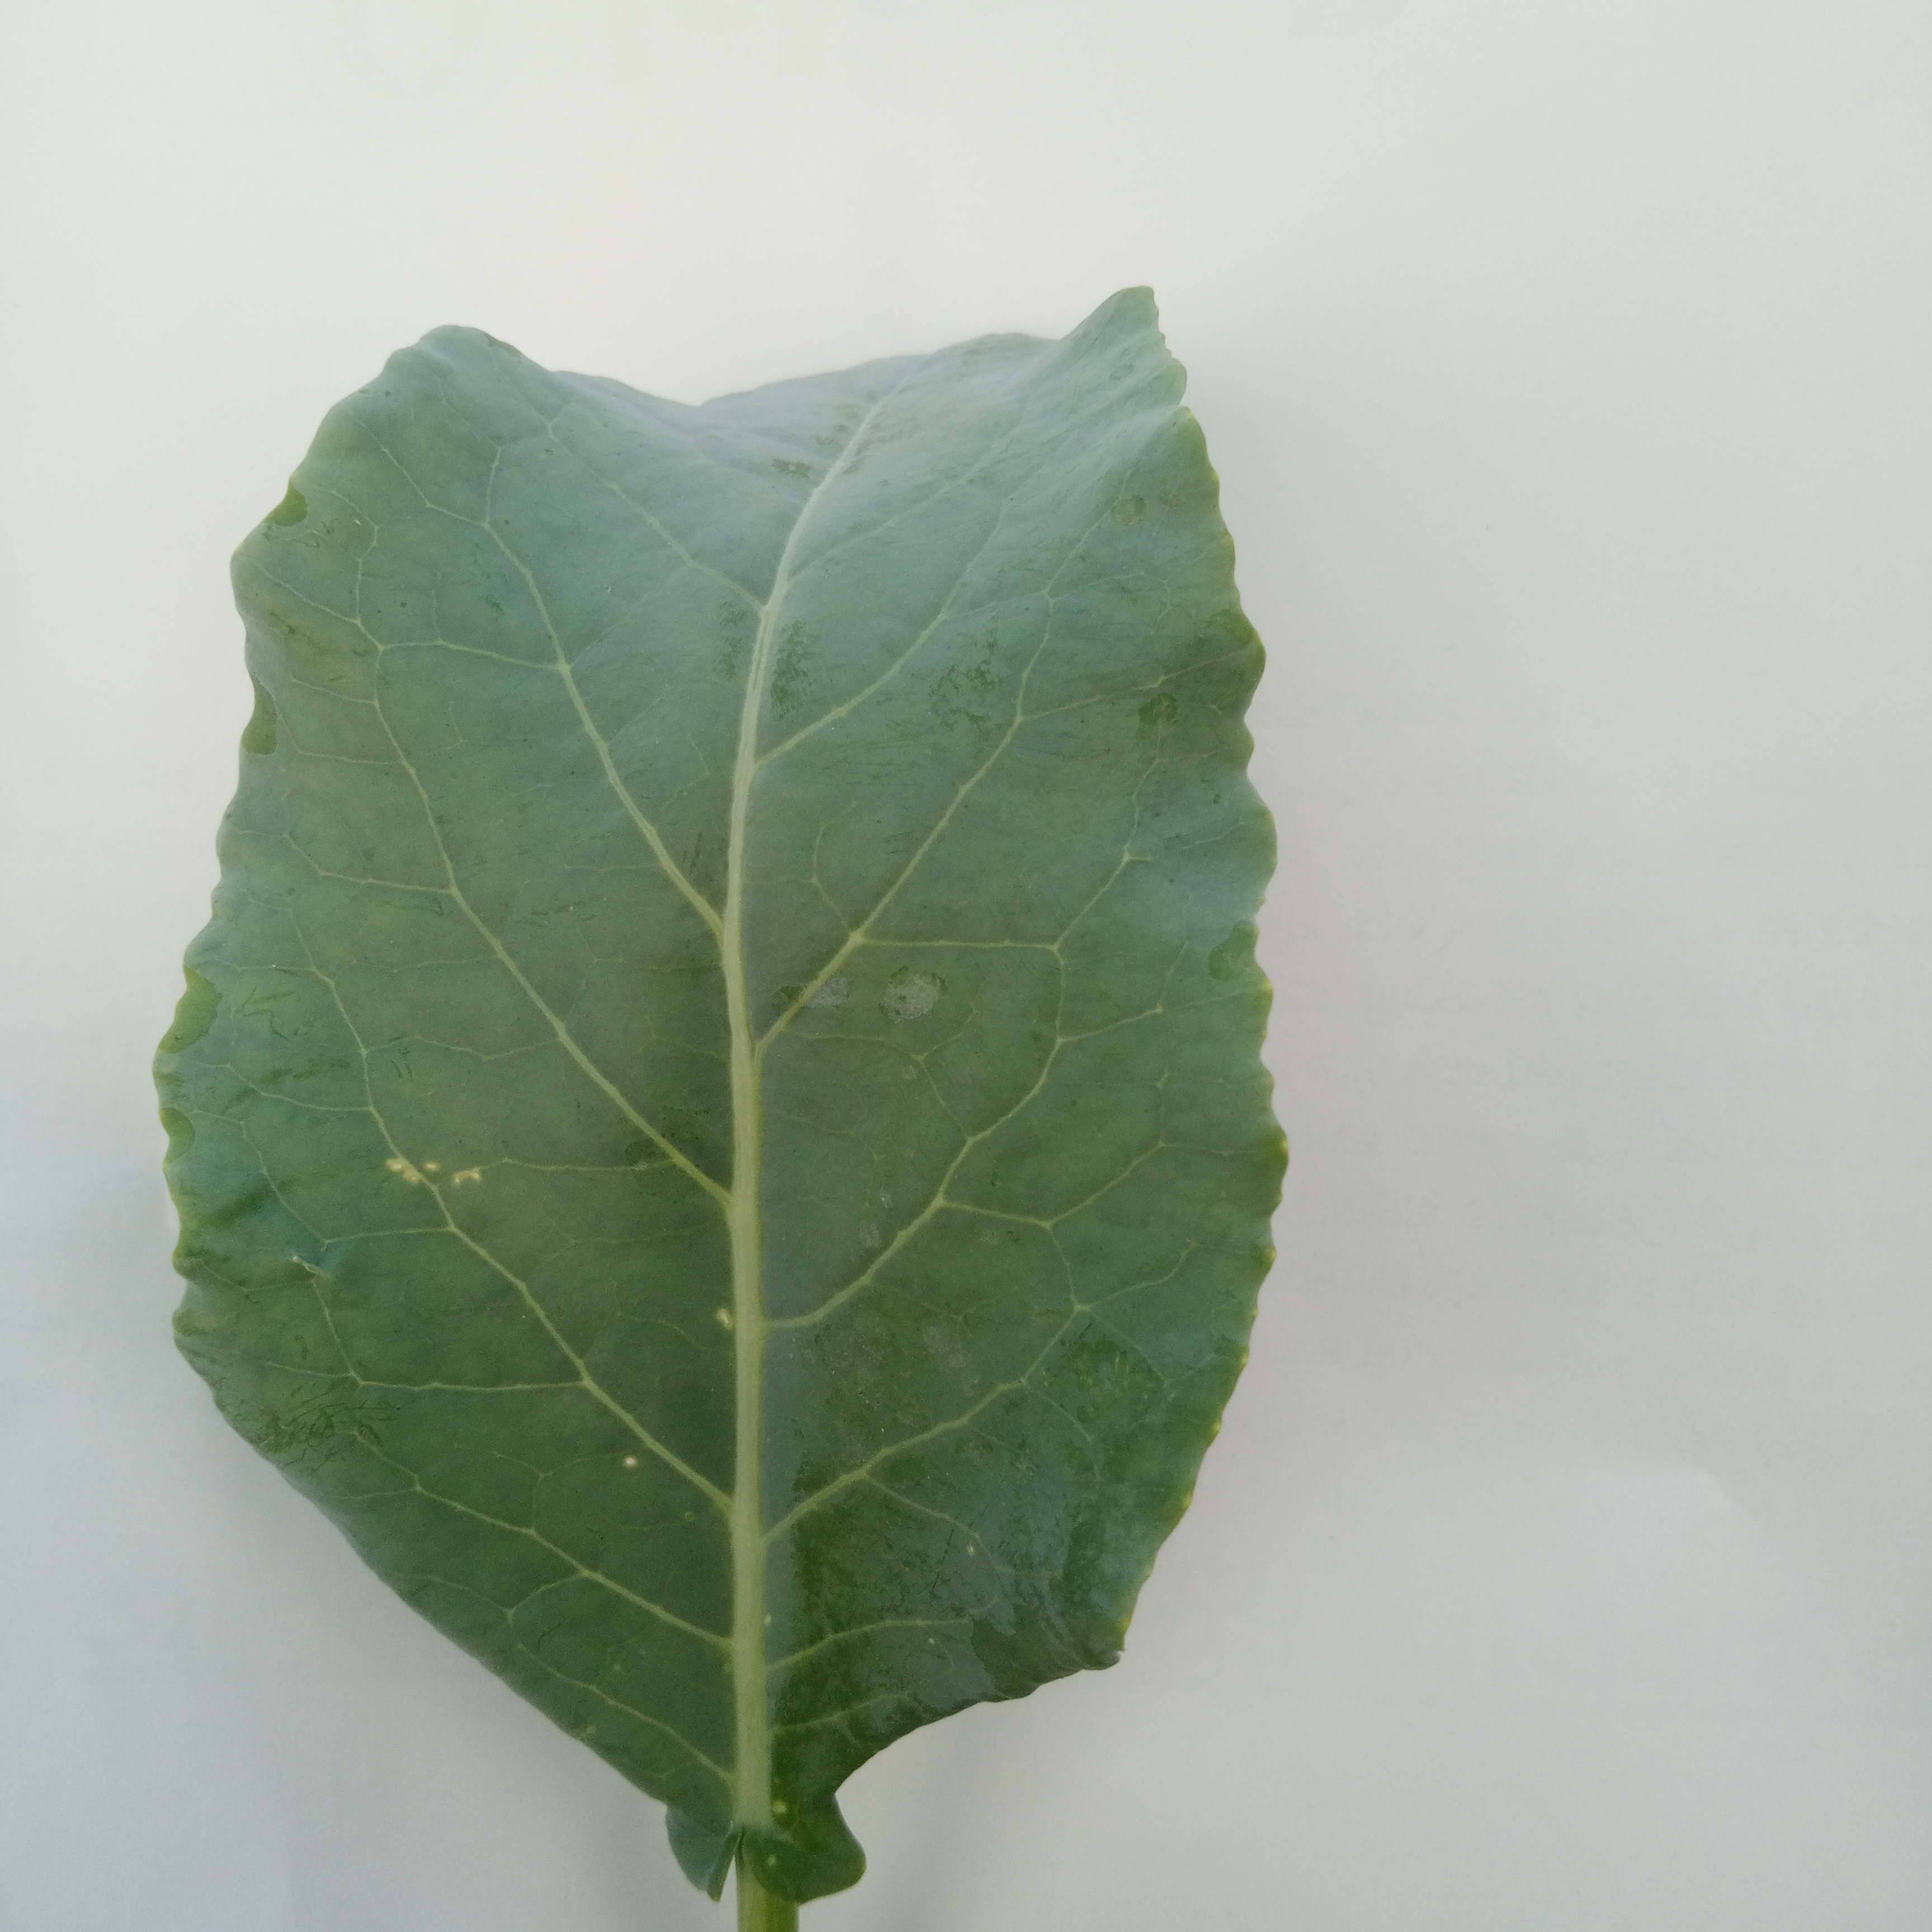
Label: Healthy